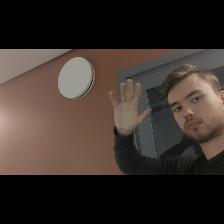
Label: Human